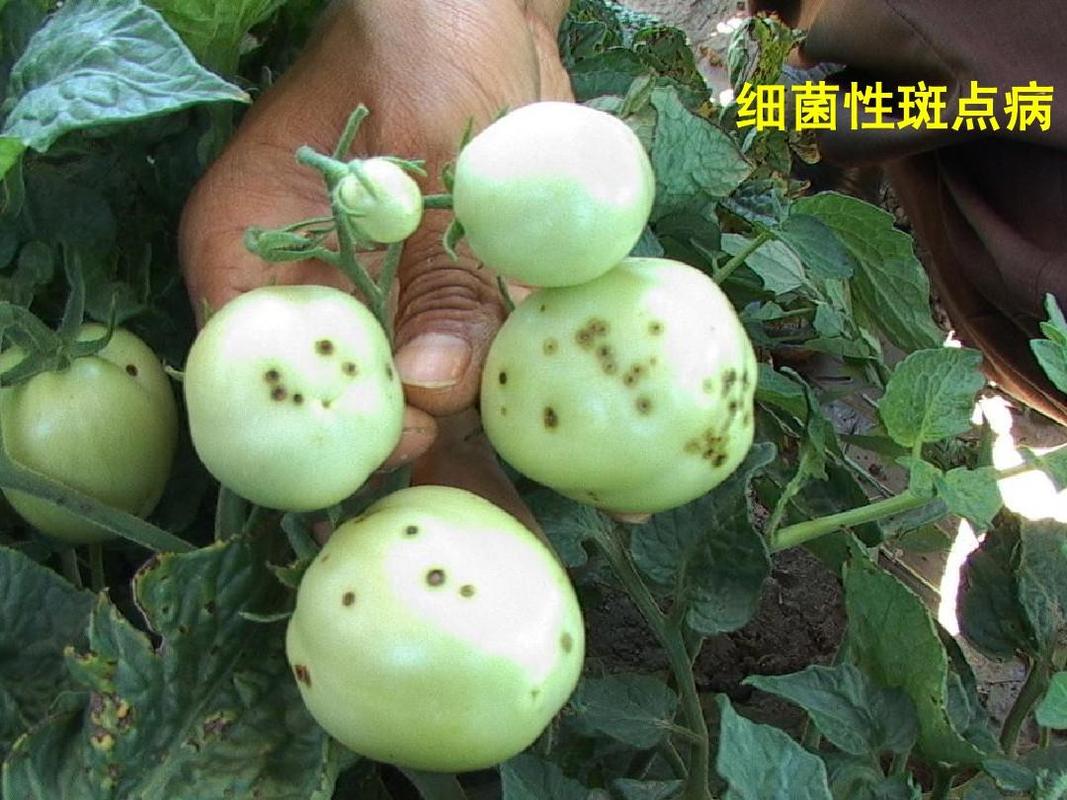
Plant: Tomato
Disease: tomato bacterial leaf spot